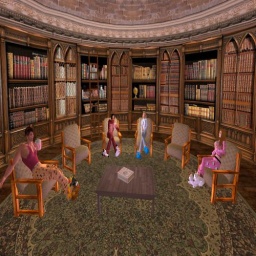
PJ Party - not exactly what one had in mind when building a library